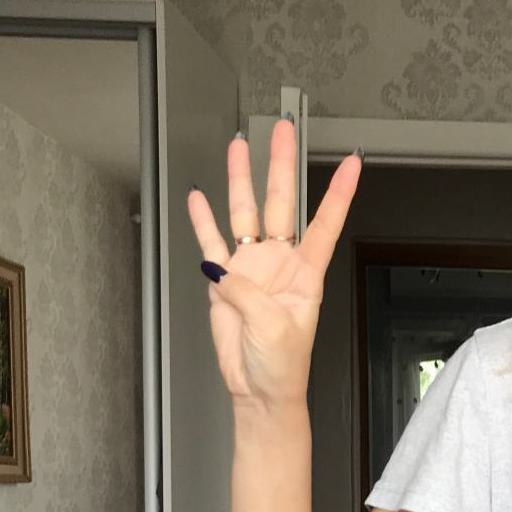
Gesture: four